Matt Cullen

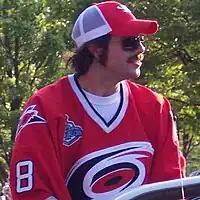
Cullen at the Hurricanes Stanley Cup parade.

As the Hurricanes qualified for the 2006 Stanley Cup playoffs, they faced off against the Montreal Canadiens in the Eastern Conference quarterfinals. Cullen scored his first playoff goal in Game 1 of their series and added a second goal and an assist in Game 2. Cullen scored his third goal of the series in Game 5 to help give the Hurricanes a 2–1 win. Despite losing the first two games, the Hurricanes won the next four to clinch the series and advance to the Eastern Conference semifinals against the New Jersey Devils. Cullen tallied an assist in Game 1 and ended the six-game series against New Jersey with four points. The Hurricanes then advanced to the Eastern Conference final against the Buffalo Sabres. After losing Game 1, Cullen tallied two assists in Game 2 to help the Hurricanes tie the series 1-1. The assists pushed into fourth place on the team in scoring. He then tallied two assists in Game 5 and another assist in Game 6 to help the Hurricanes advance to the 2006 Stanley Cup Finals. After going goalless through four games, Cullen assisted on two goals in Game 7 to help the Hurricanes clinch their first Stanley Cup in franchise history. He finished the playoffs with four goals and 14 assists for 18 points through 25 games.